Berneray, North Uist

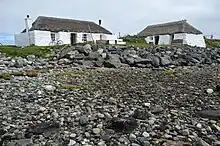
The youth hostel on Berneray

The youth hostel on Berneray is part of the Gatliff Hebridean Hostels Trust. The hostel consists of two restored black houses and is located at a magnificent setting overlooking the sound of Harris.